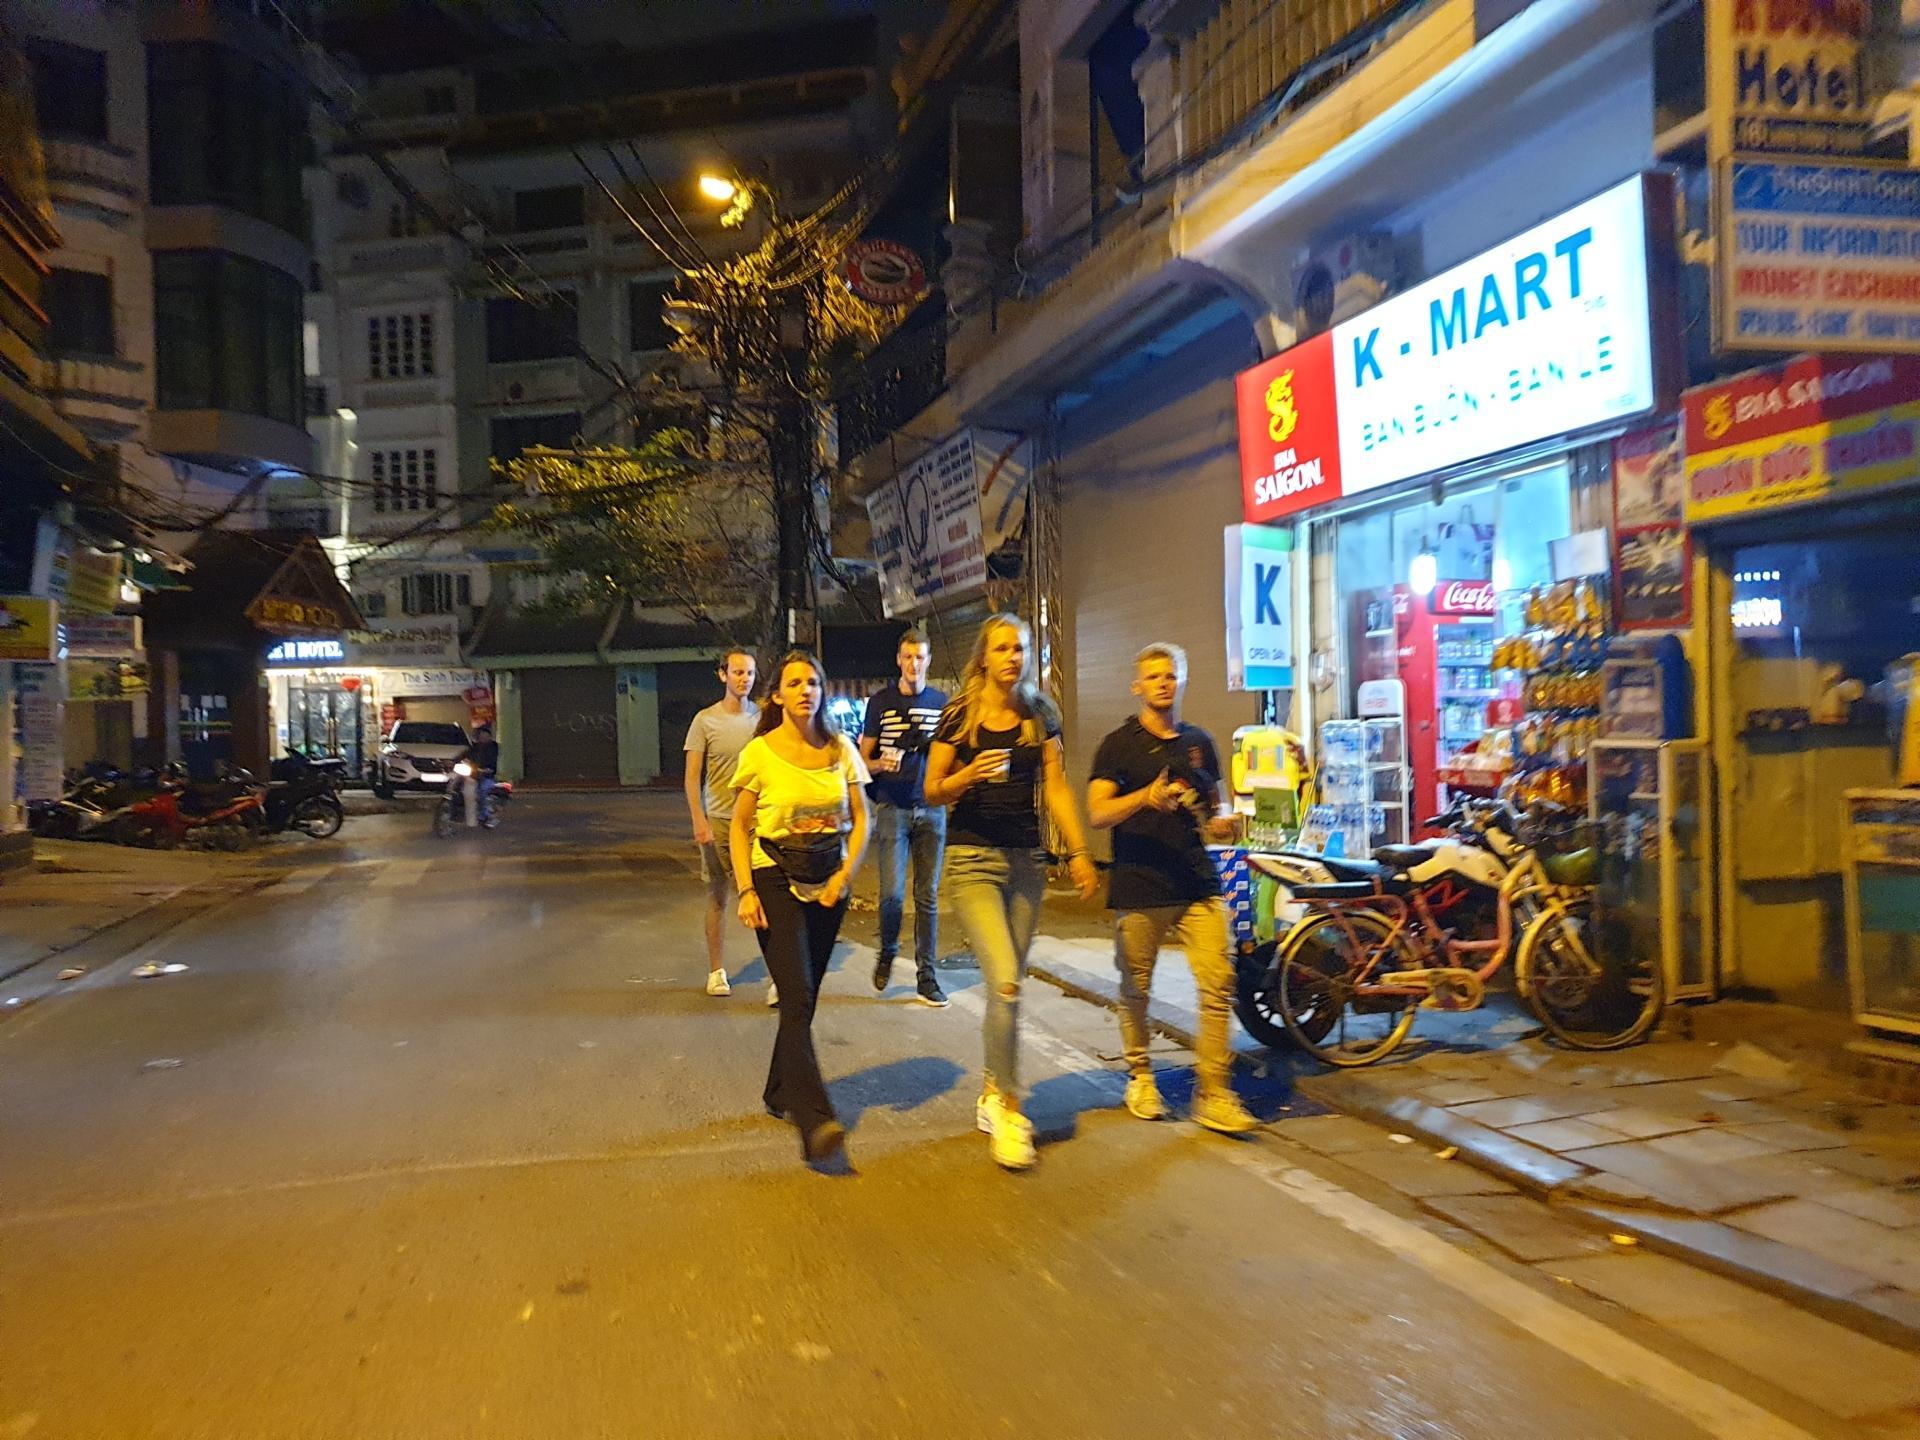
có năm người đang đi bộ ở bên lề đường